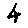
Label: 4